Austro-Hungarian military mission in Persia

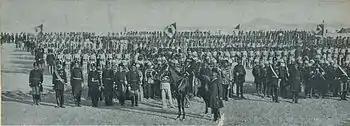
Parade of the Qajar Persian infantry, trained by the Austro-Hungarian mission

The Austro-Hungarian Army Corps mission was part of the modernization of Persian forces, implemented with the assistance of Austrian military experts. Due to the good relations of Naser al-Din Shah's first interpreter (Armenian Mirza Davood (David) Khan), the Austrian court in Vienna, and the connections of his former personal physician, Jakob Eduard Polak, Naser al-Din Shah recruited Austrian officers to reorganize the Persian army during his second trip to Europe.